Swatilekha Sengupta

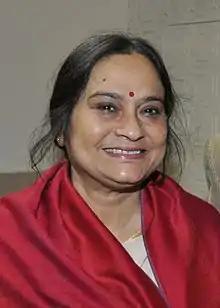
Sengupta in January 2010

Swatilekha Sengupta ("née" Chatterjee; 22 May 1950 – 16 June 2021) was a Bengali actress. She had received the Sangeet Natak Akademi Award for her contribution to Indian theatre as an actor.